Lark (person)

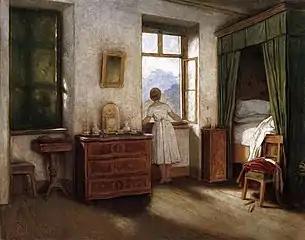

A lark, early bird, morning person, or (in Scandinavian countries) an A-person, is a person who usually gets up early in the morning and goes to bed early in the evening. The term relates to the birds known as larks, which are known to sing before dawn. Human "larks" tend to feel most energetic just after they get up in the morning. They are thus well-suited for working the day shift.